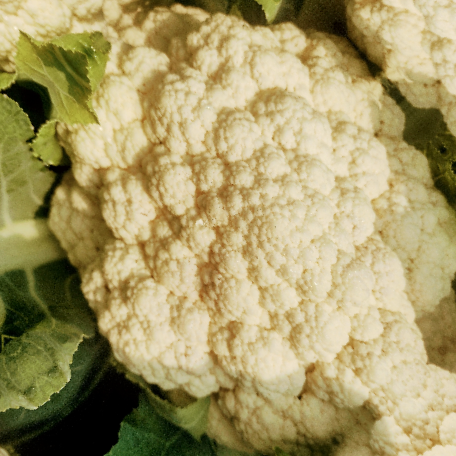
Label: Disease Free